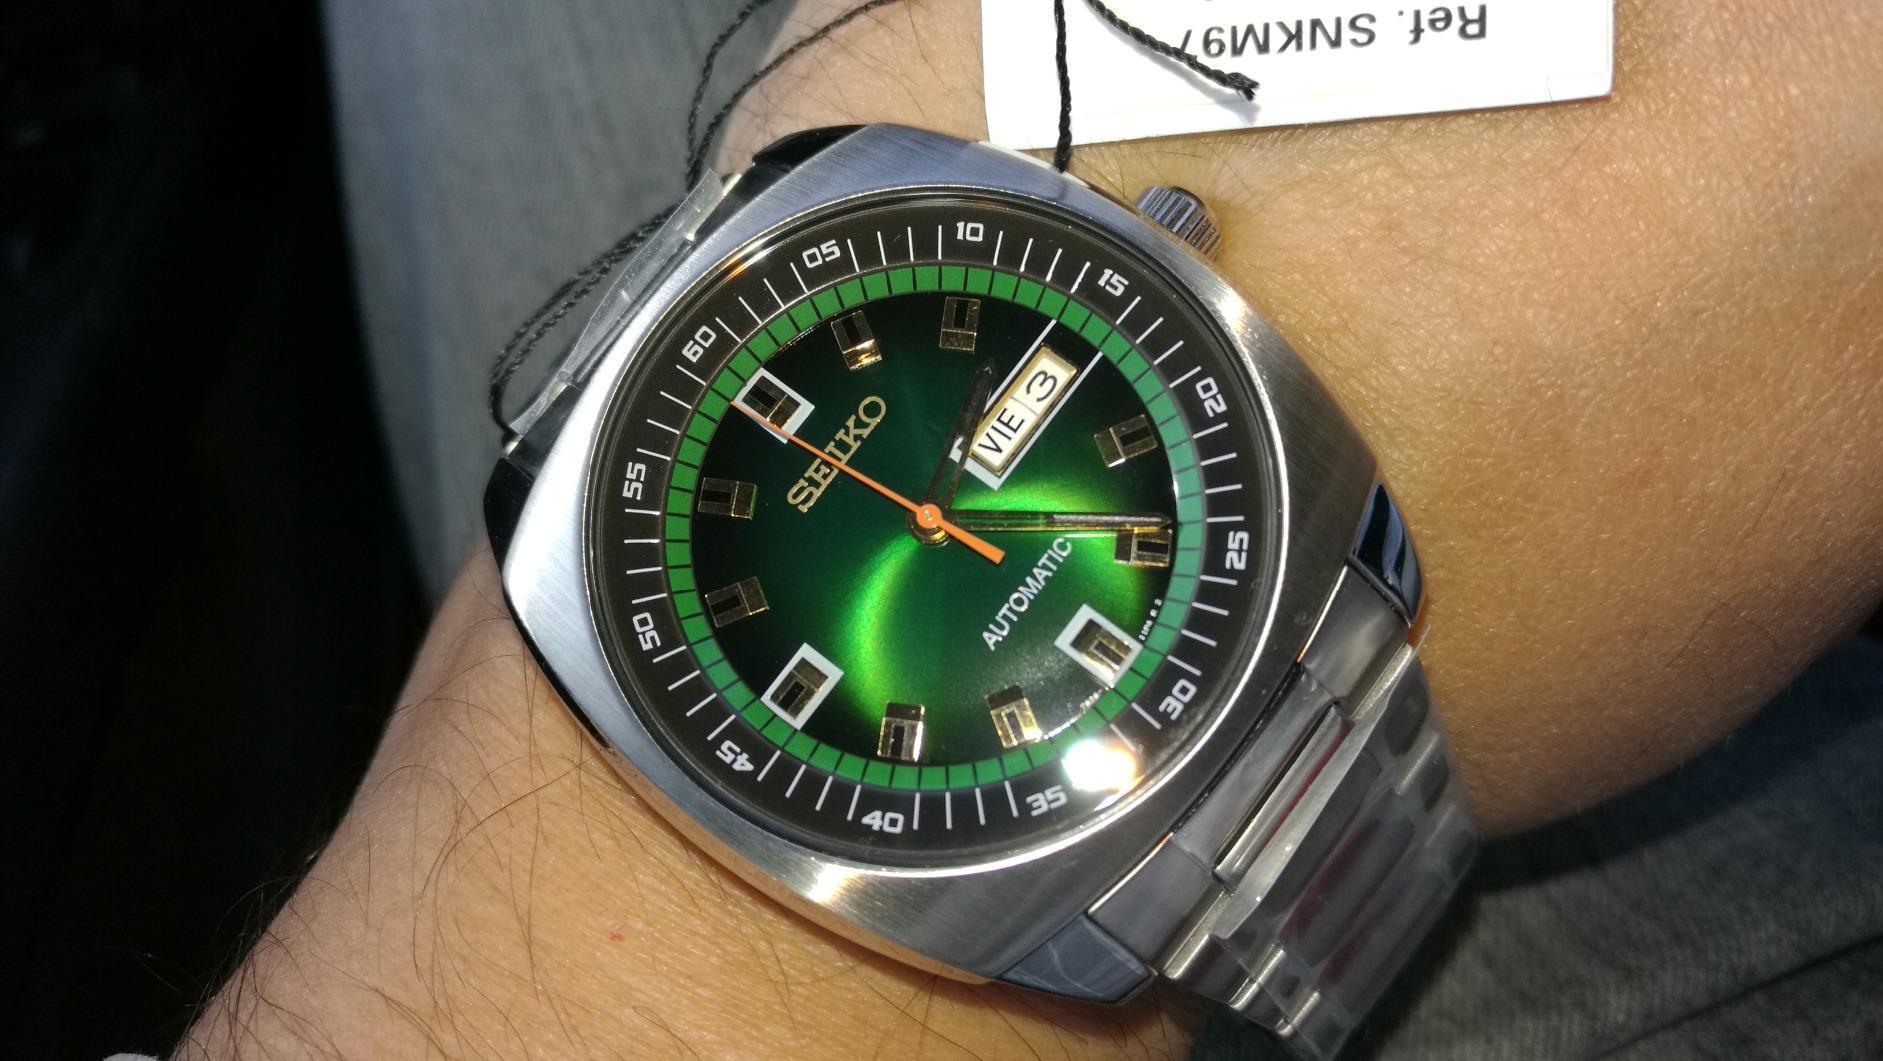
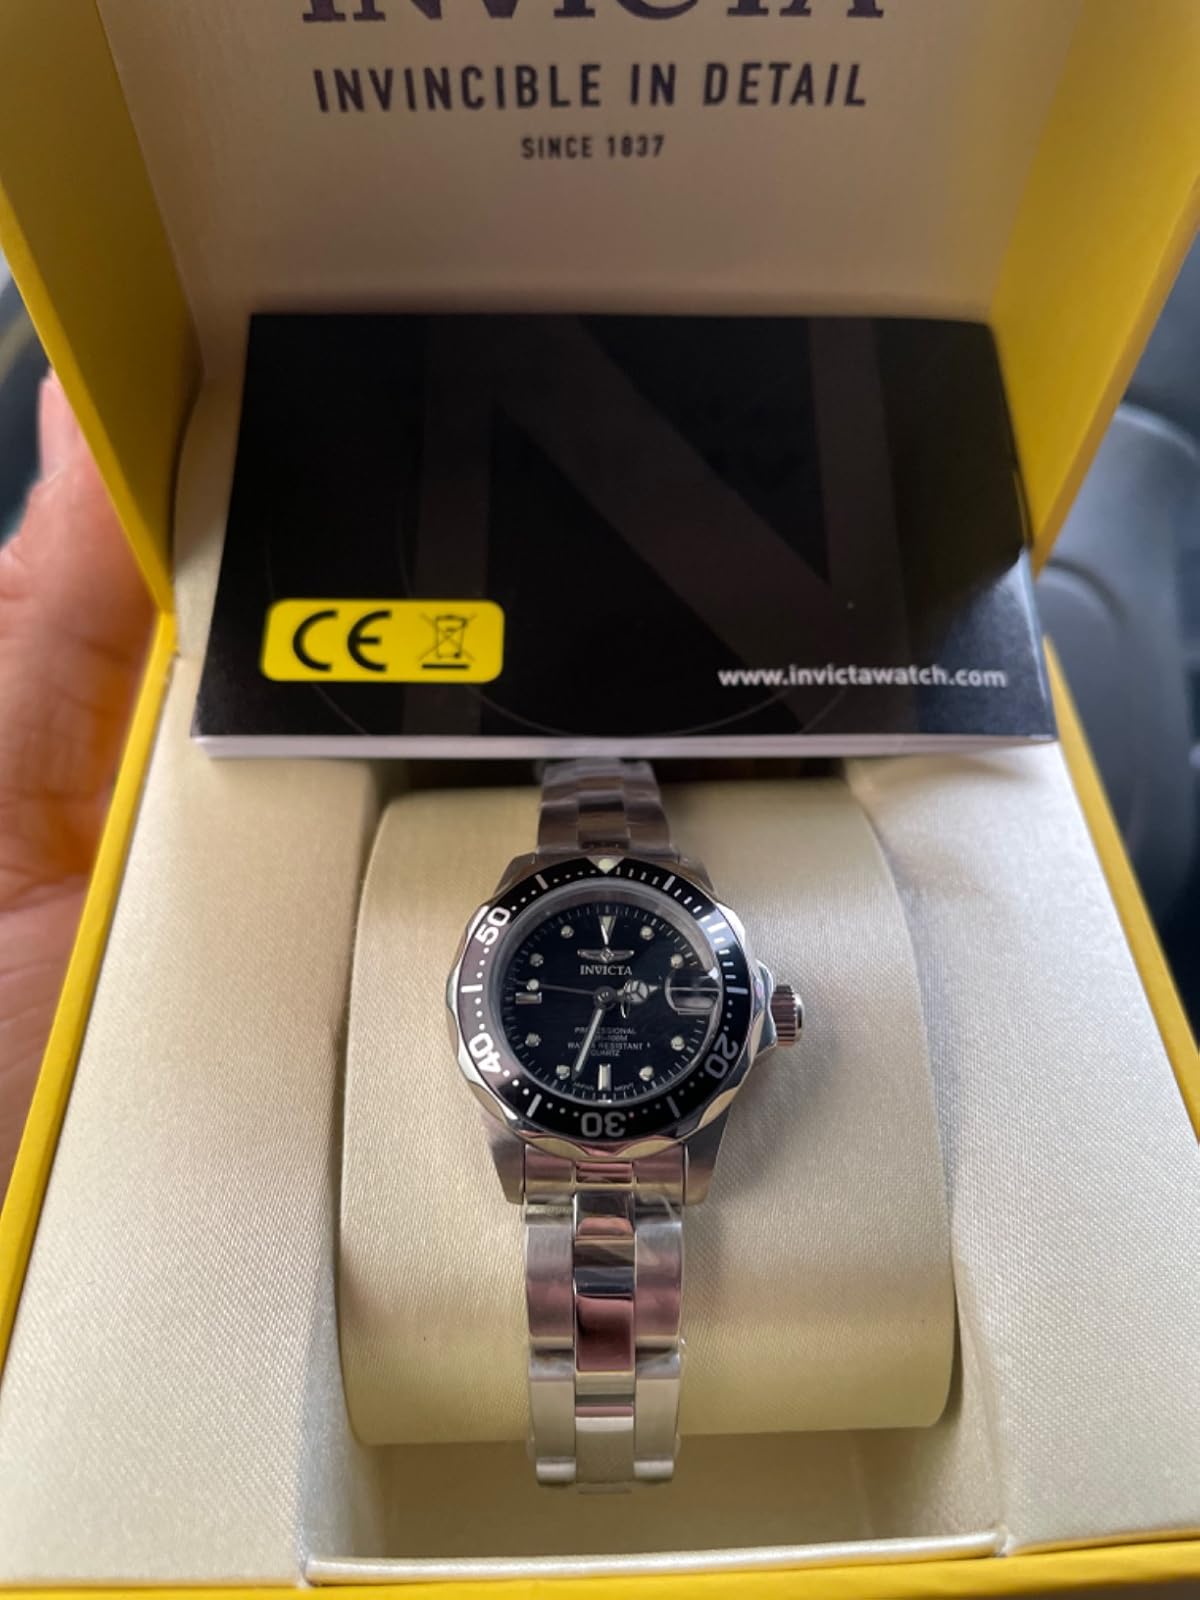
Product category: accessories_watch
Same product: no